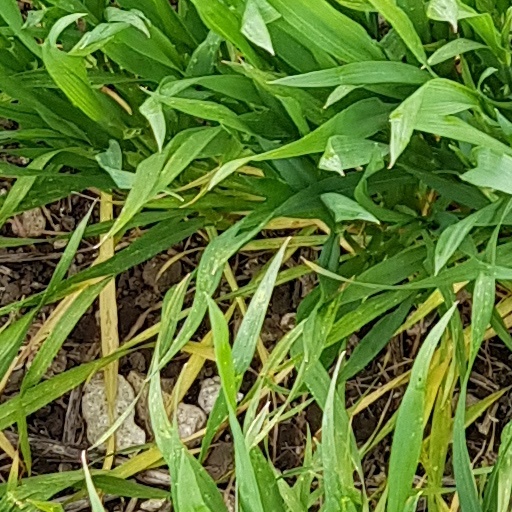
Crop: wheat